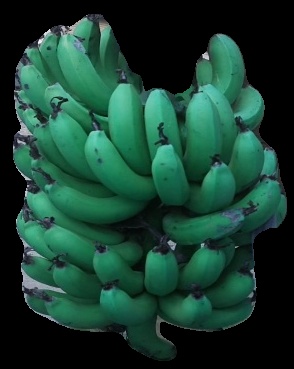
Variety: pachbale
Grade: grade3